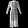
Label: Dress